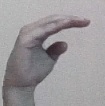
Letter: jeem